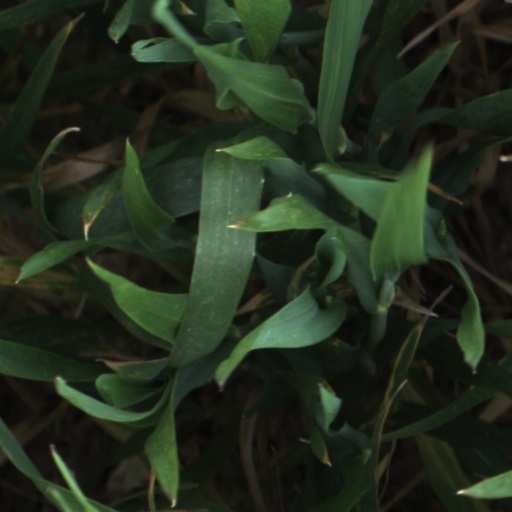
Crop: wheat